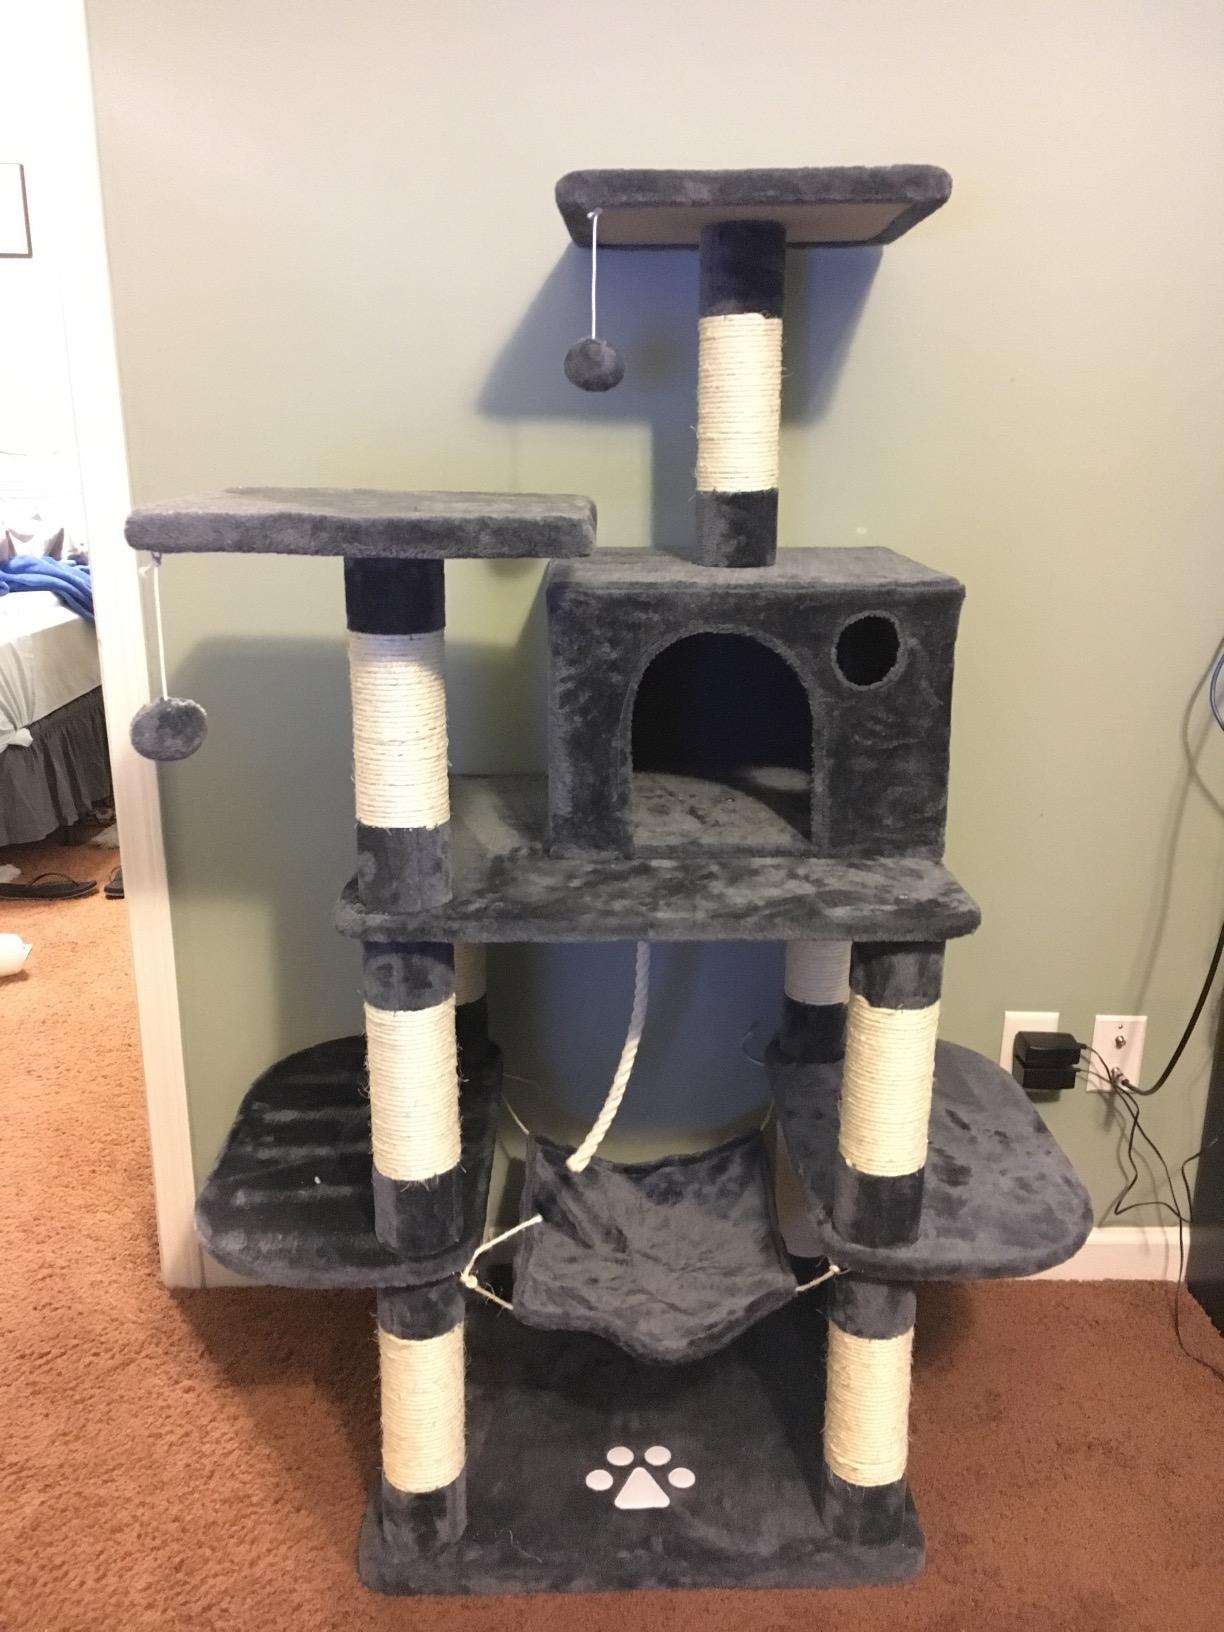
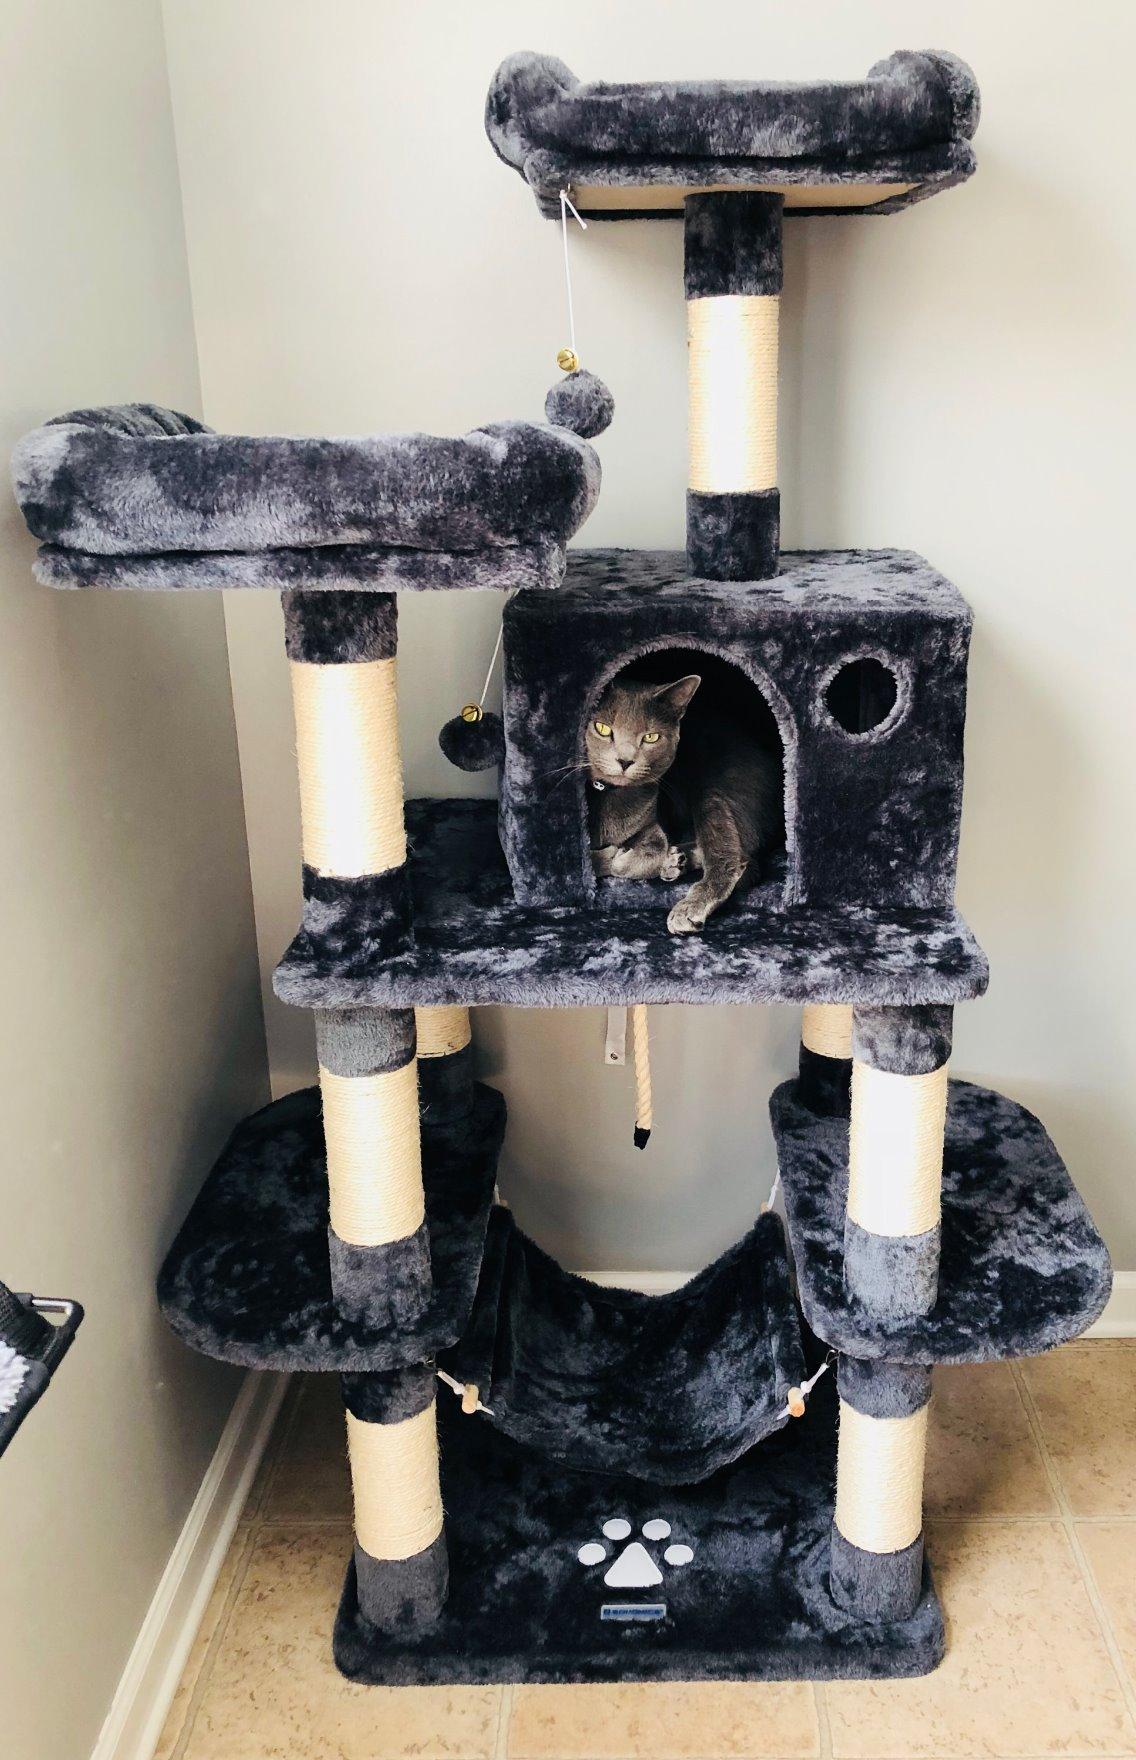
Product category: items_cat tree
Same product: yes